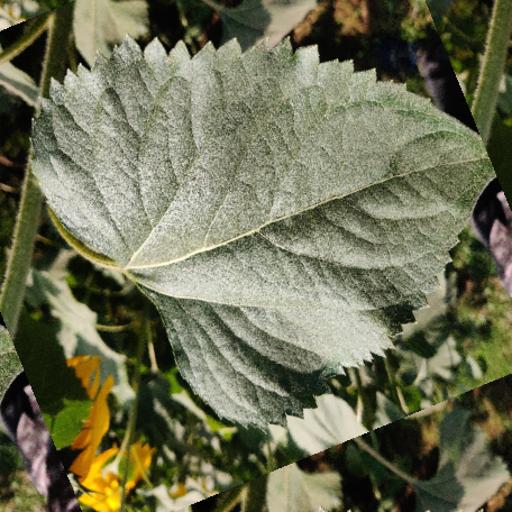
Label: Fresh_leaf